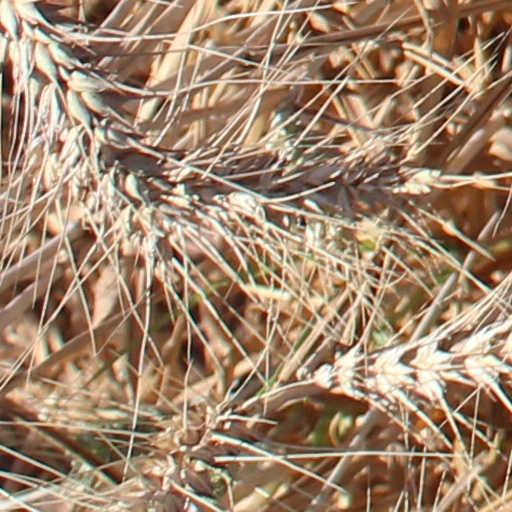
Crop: wheat